Battle of Sattelberg

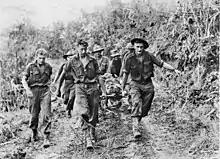
Soldiers carry a stretcher upon which another man lies

After being forced off Steeple Tree Hill, Miyake, commanding the main Japanese defensive unit, the 80th Infantry Regiment, decided to concentrate his defence upon the saddle at "Point 10" which was positioned to the west of the 2,200 feature, at Sattelberg itself and on the 3,200 feature to the north-west. An intense five-day Allied aerial bombardment, which had begun on 19 November, had destroyed the majority of the Japanese guns around Sattelberg, and the ammunition and food situation had become critical, despite the arrival of several tonnes of rice at Wareo the day before.